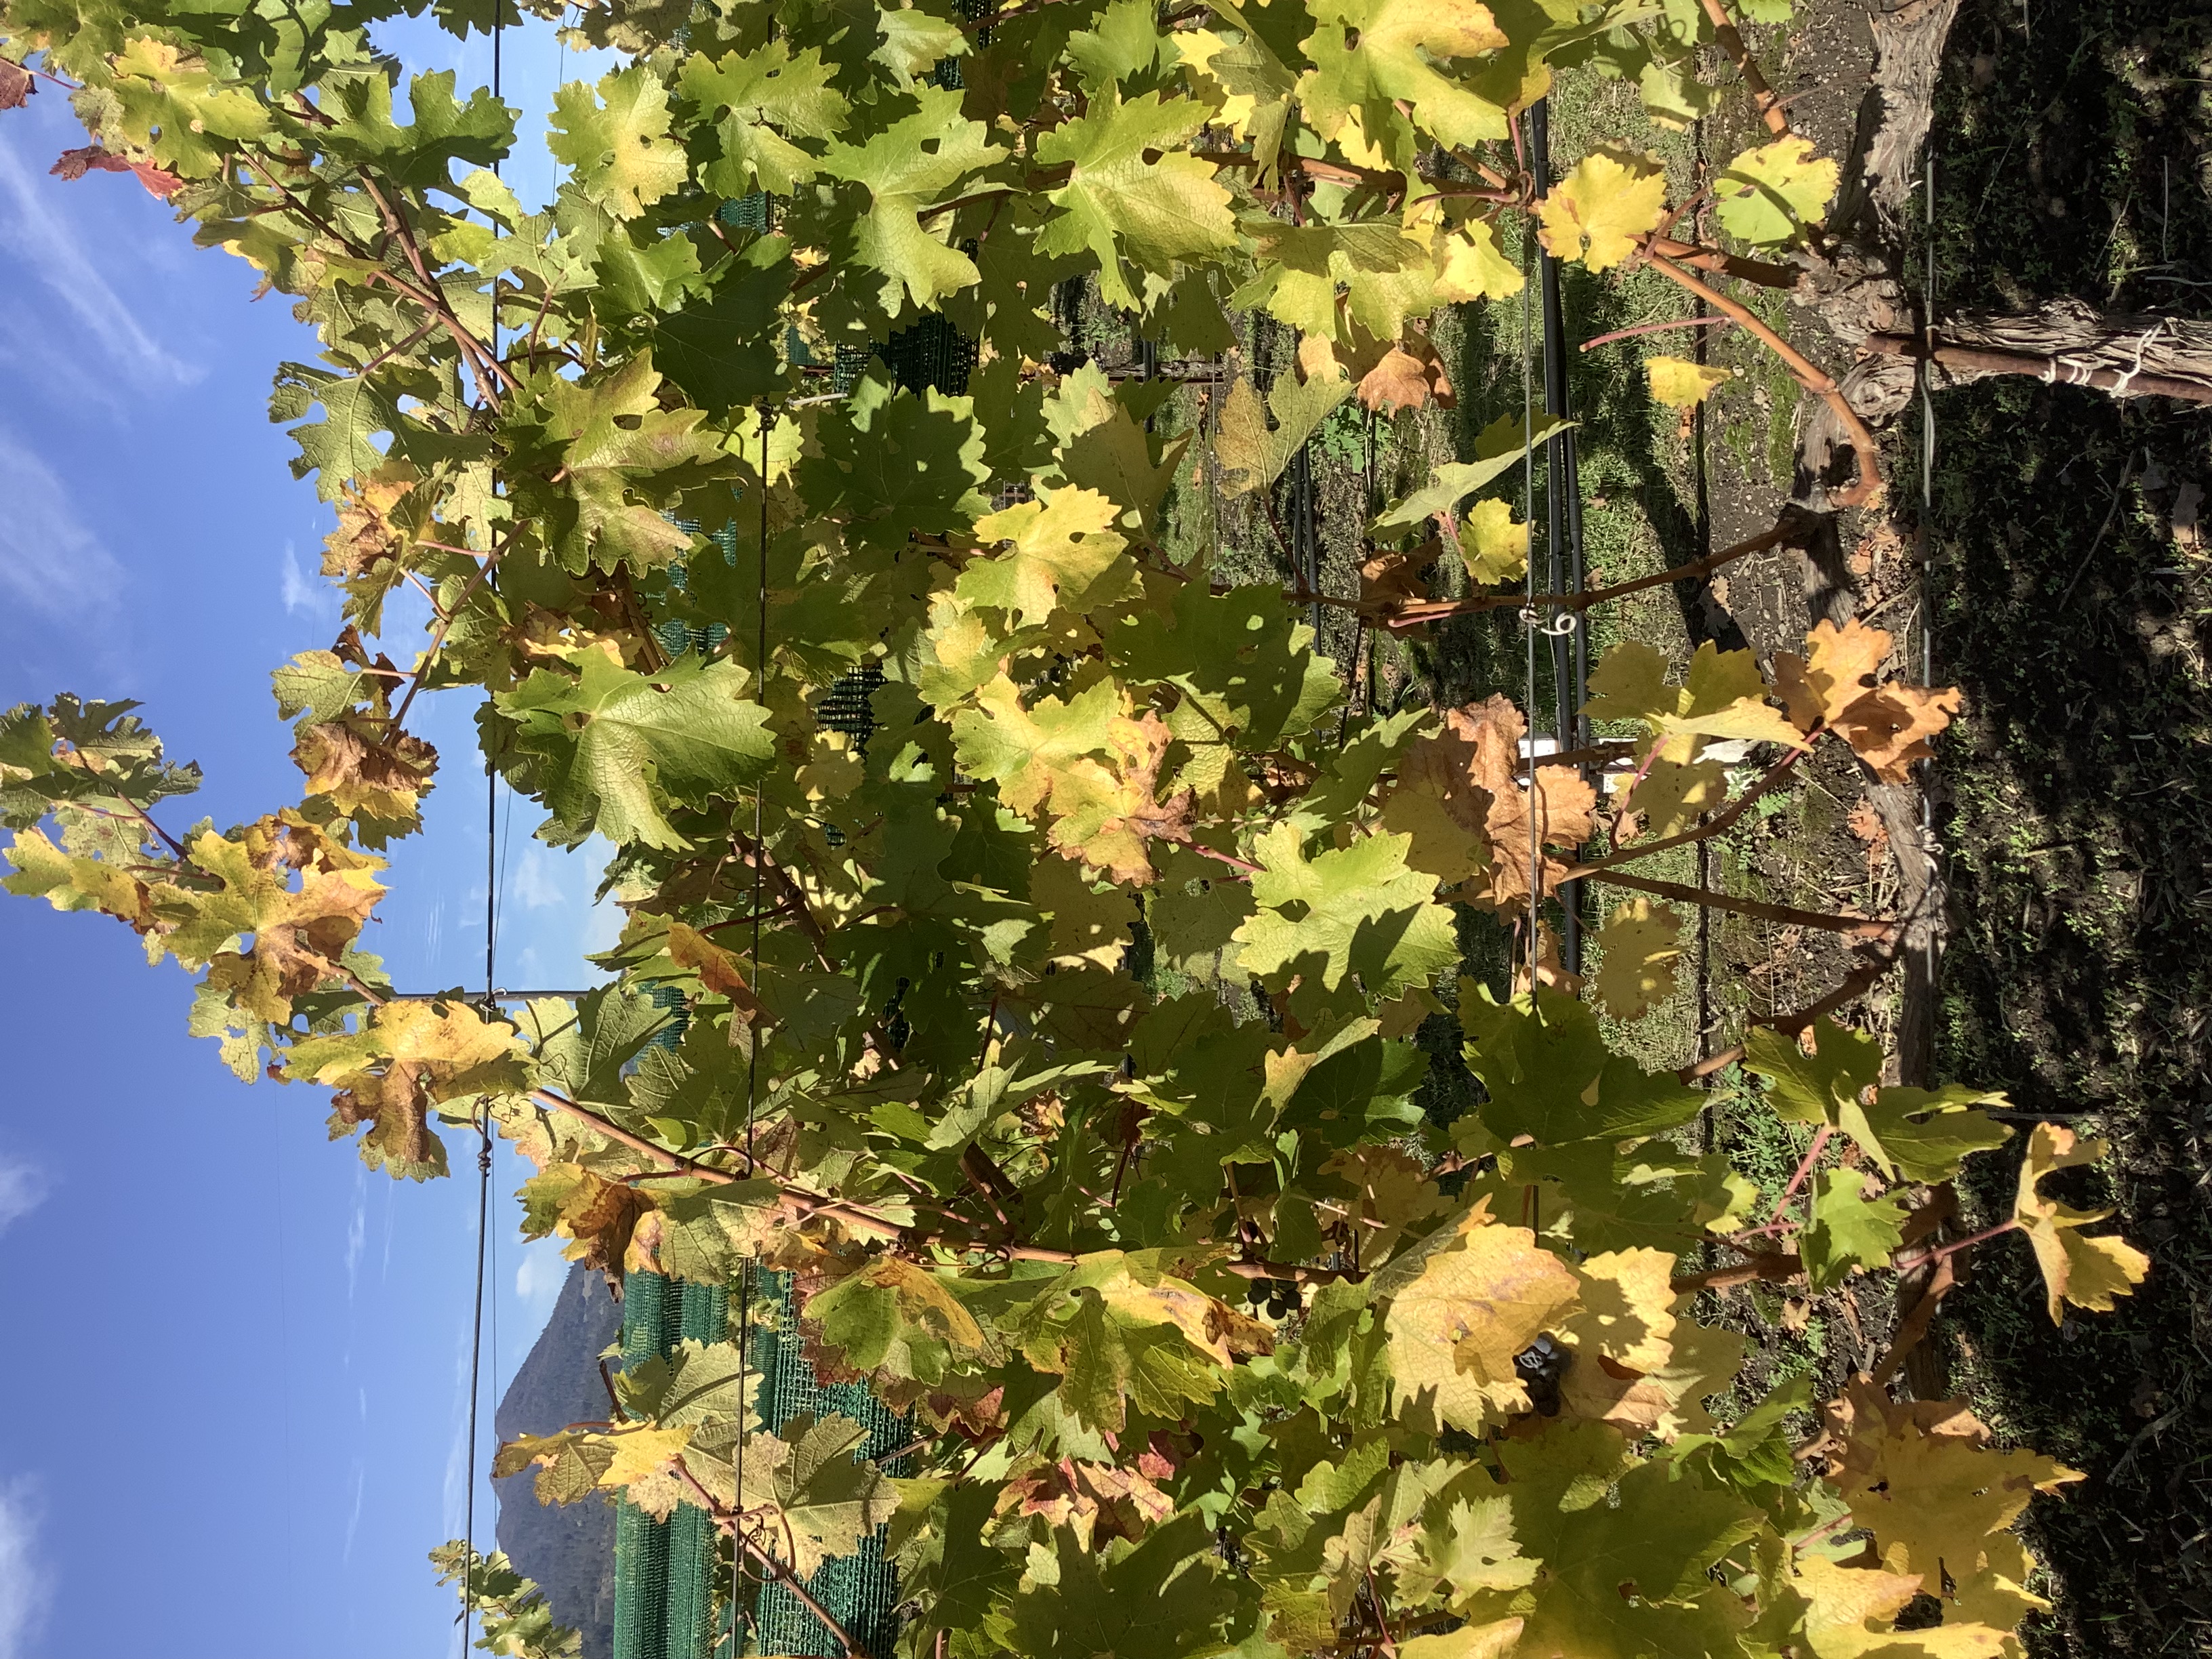
Label: No Virus